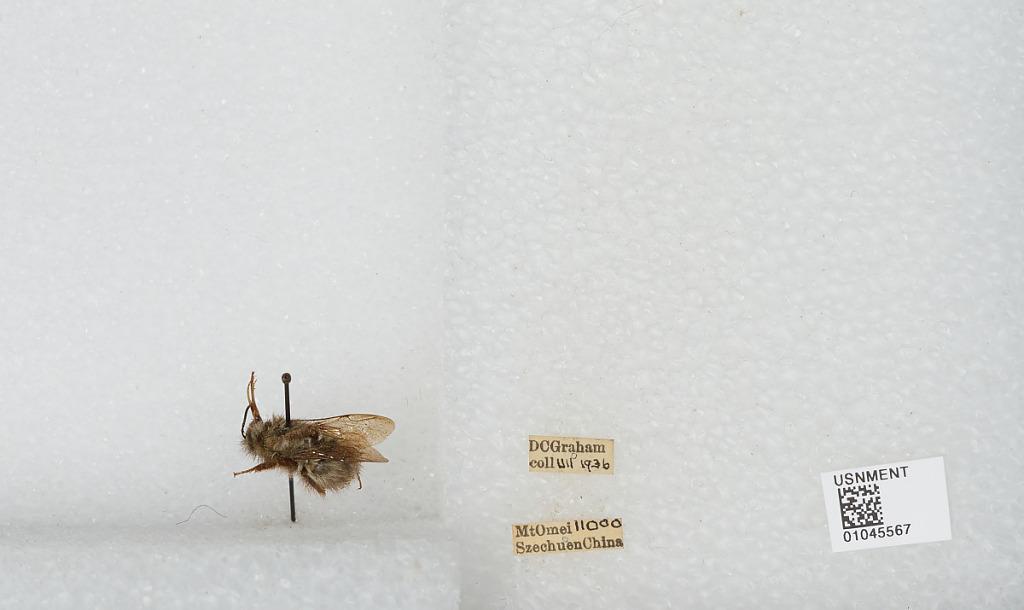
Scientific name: Bombus sp.
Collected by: D. Graham
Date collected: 1936-7-
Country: China
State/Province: Sichuan
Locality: Mount Emei